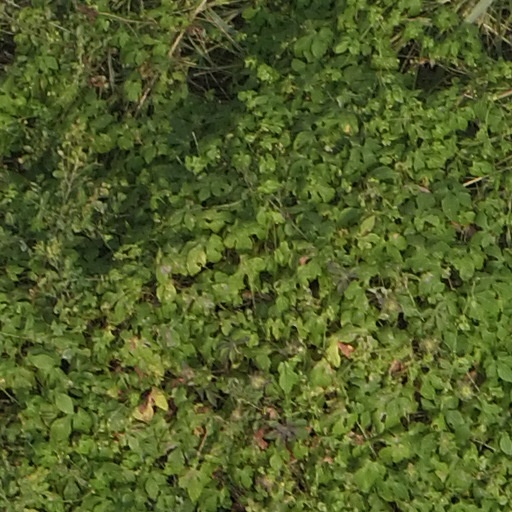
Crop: maize; corn